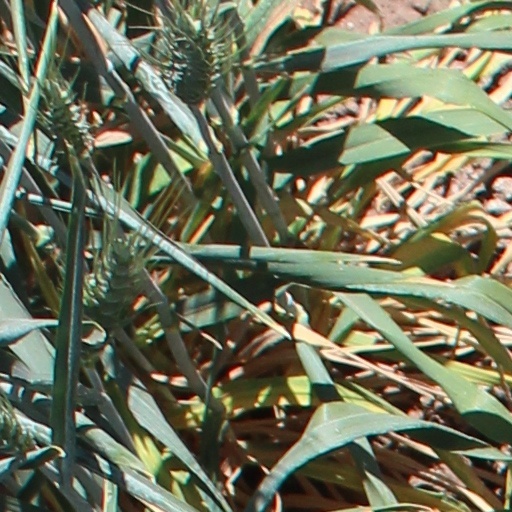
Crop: wheat